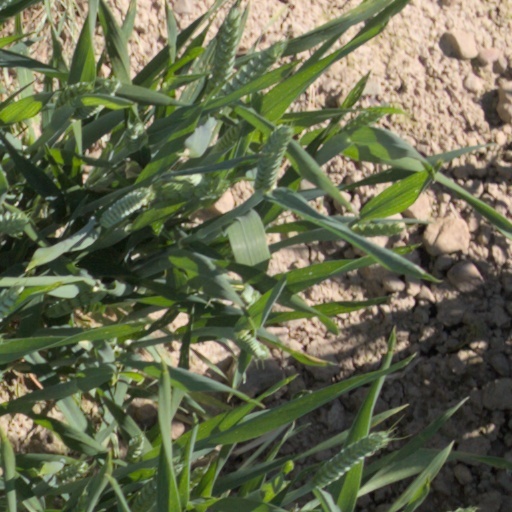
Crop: wheat